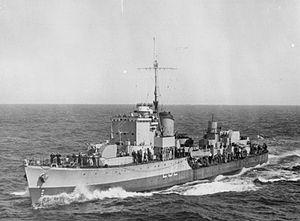
Le HMS Belvoir est un destroyer d'escorte de classe Hunt de type III construit pour la Royal Navy pendant la Seconde Guerre mondiale